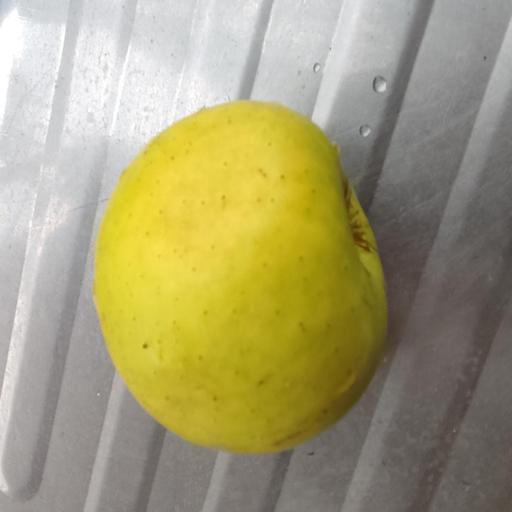
Crop type: Apple_Golden Delicious